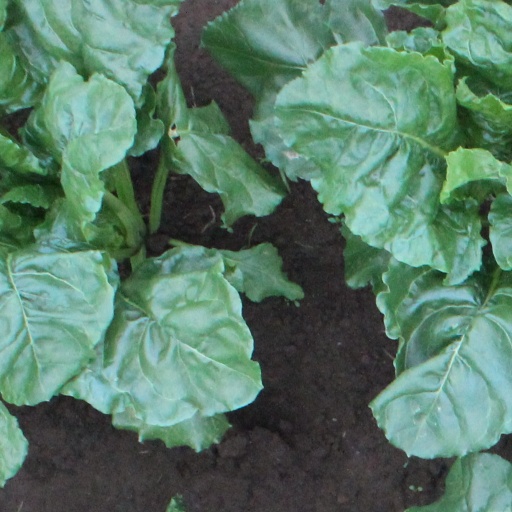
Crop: sugar beet